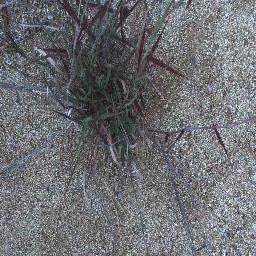
Label: negative